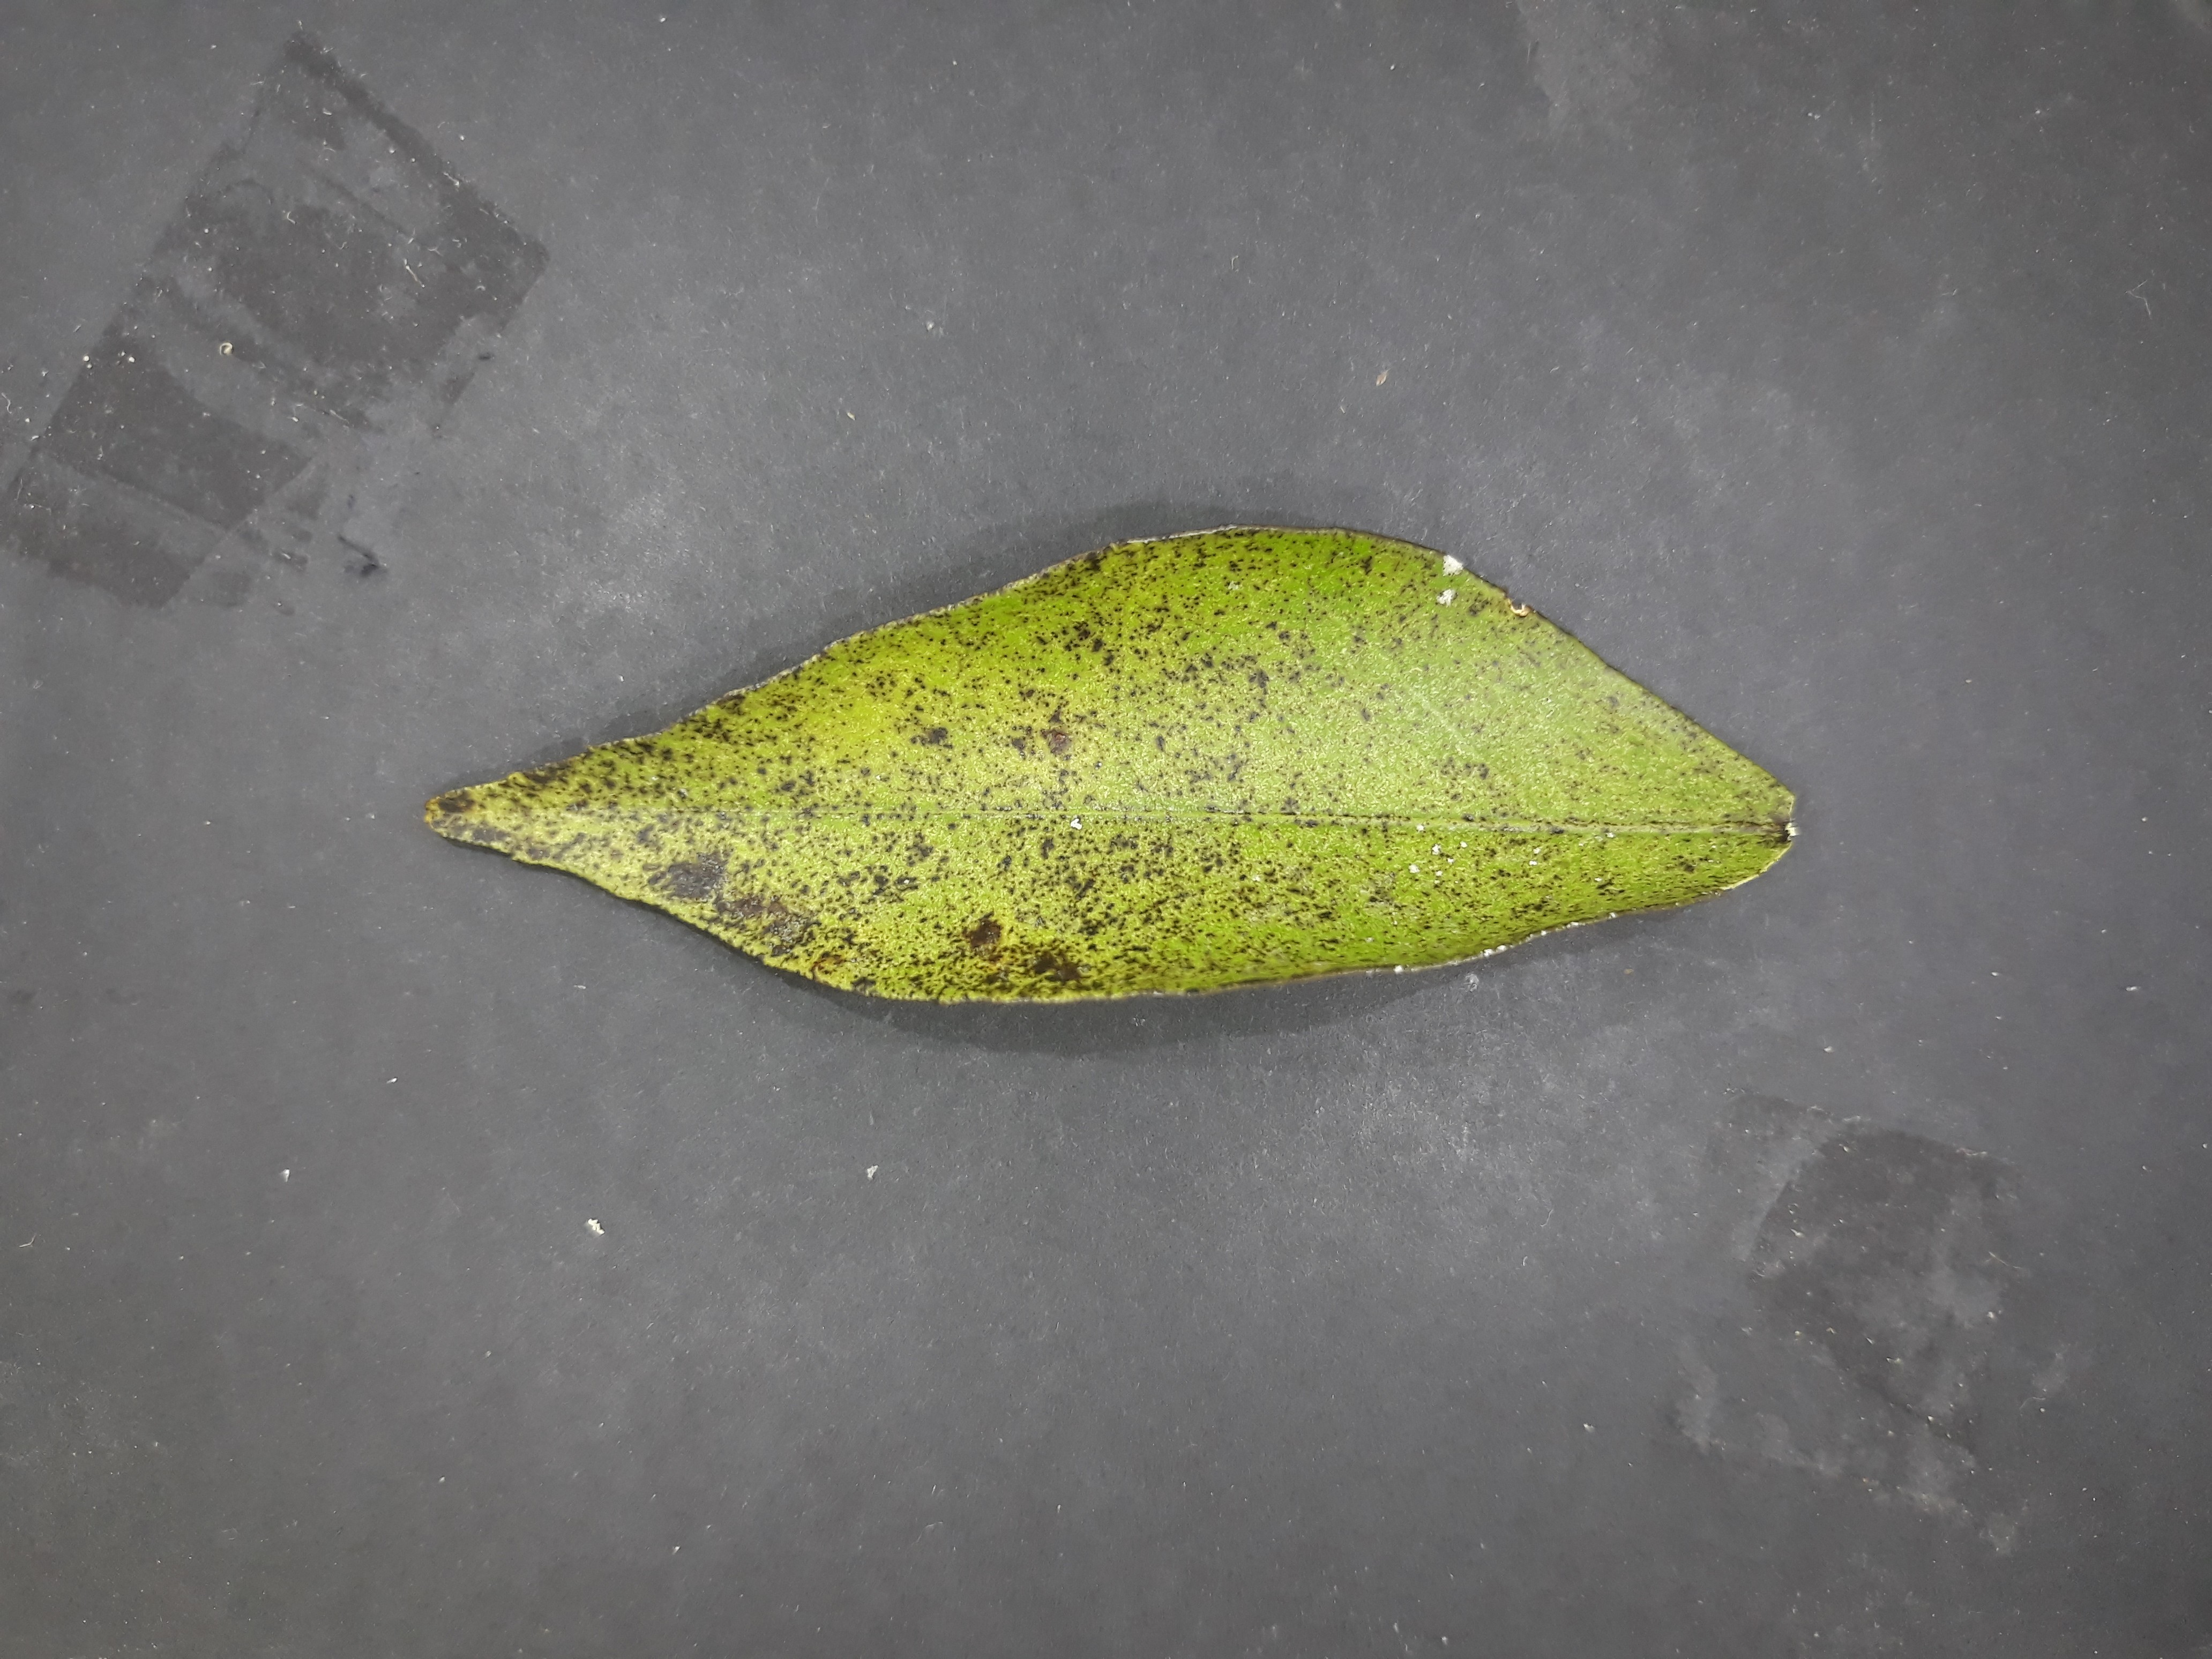
Label: Greasy_spot